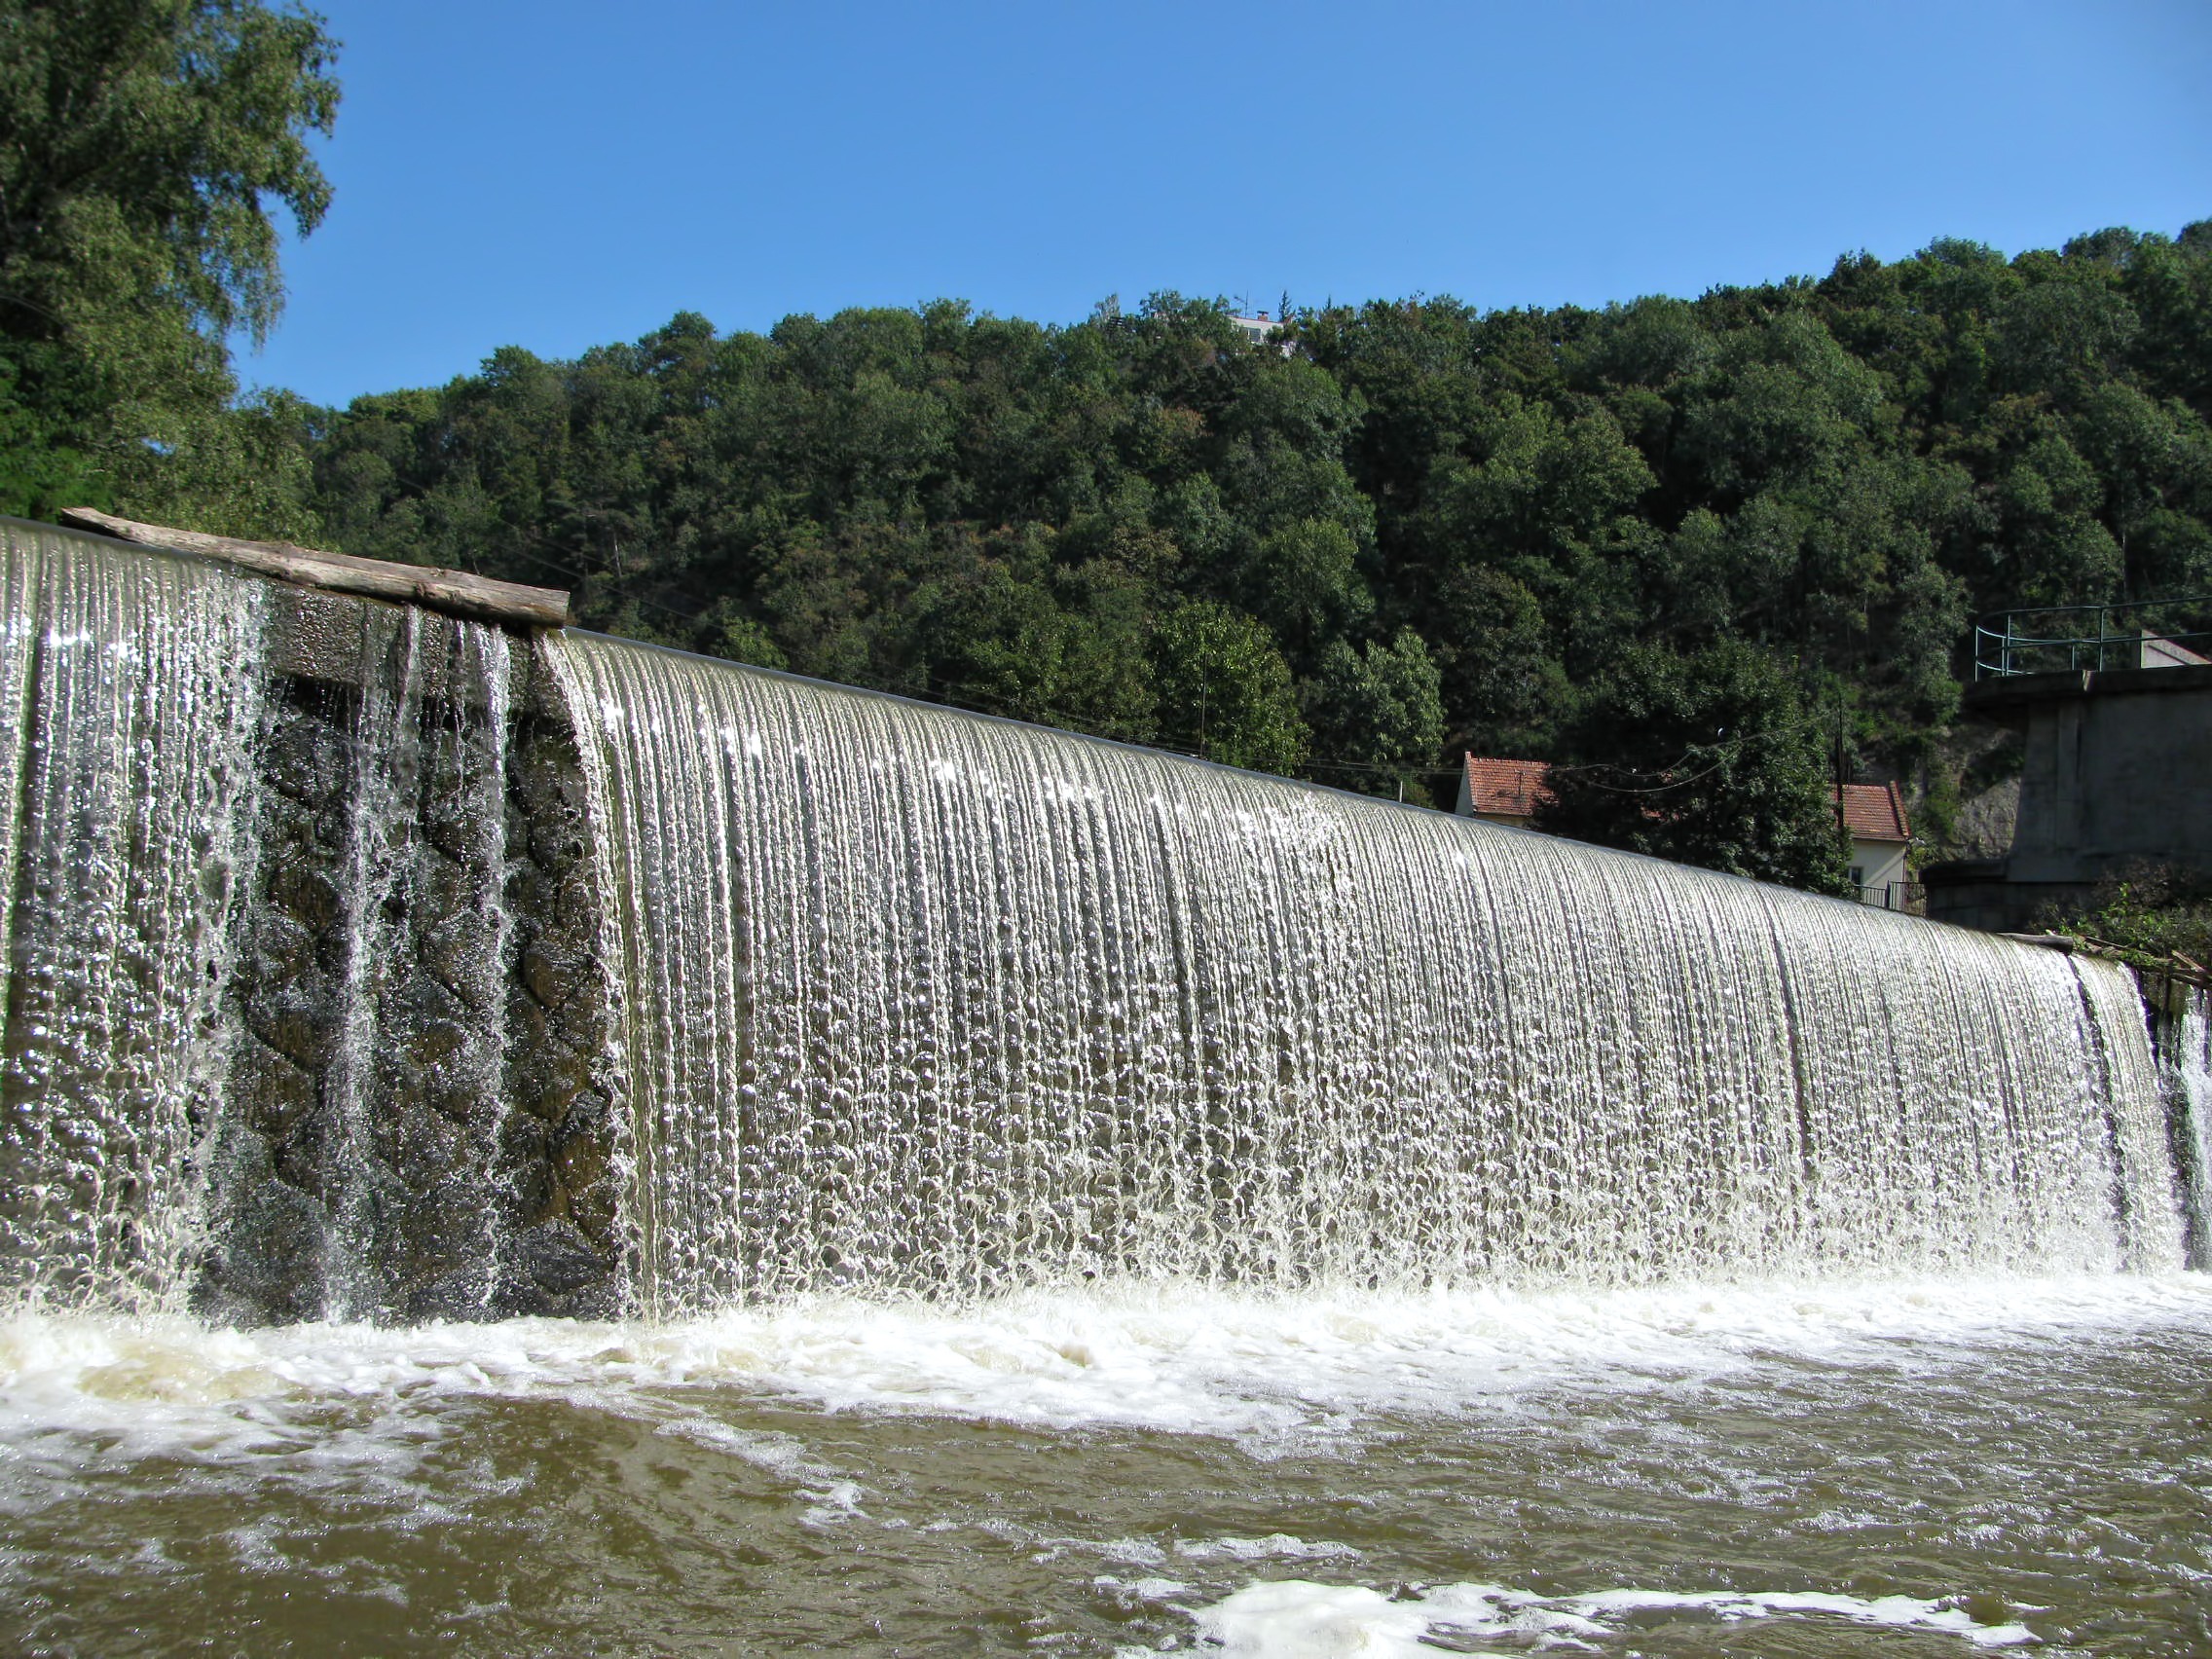
landscape, tree, water, nature, waterfall, liquid, river, flow, cascade, flowing, dam, reservoir, waterway, tree trunk, elements, infrastructure, natural water, water feature, sunny day, sluice, nonbuilding structure